Lars Bohinen

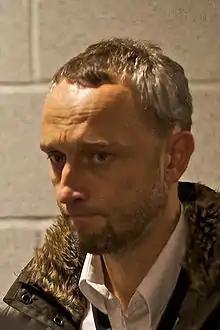
Bohinen in 2009

Lars Roar Bohinen (born 8 September 1969) is a Norwegian football manager and former professional footballer who is the manager of Jerv.